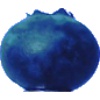
Label: huckleberry